Sky position (RA, Dec in degrees): 186.311, 9.023
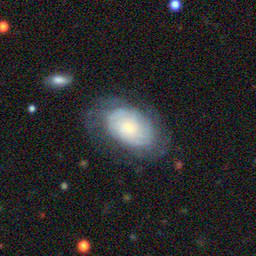
Galaxy morphology: Unbarred Tight Spiral Galaxies